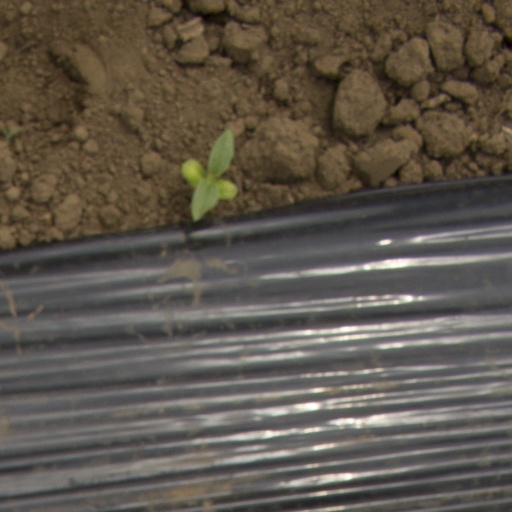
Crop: Jerusalem artichoke